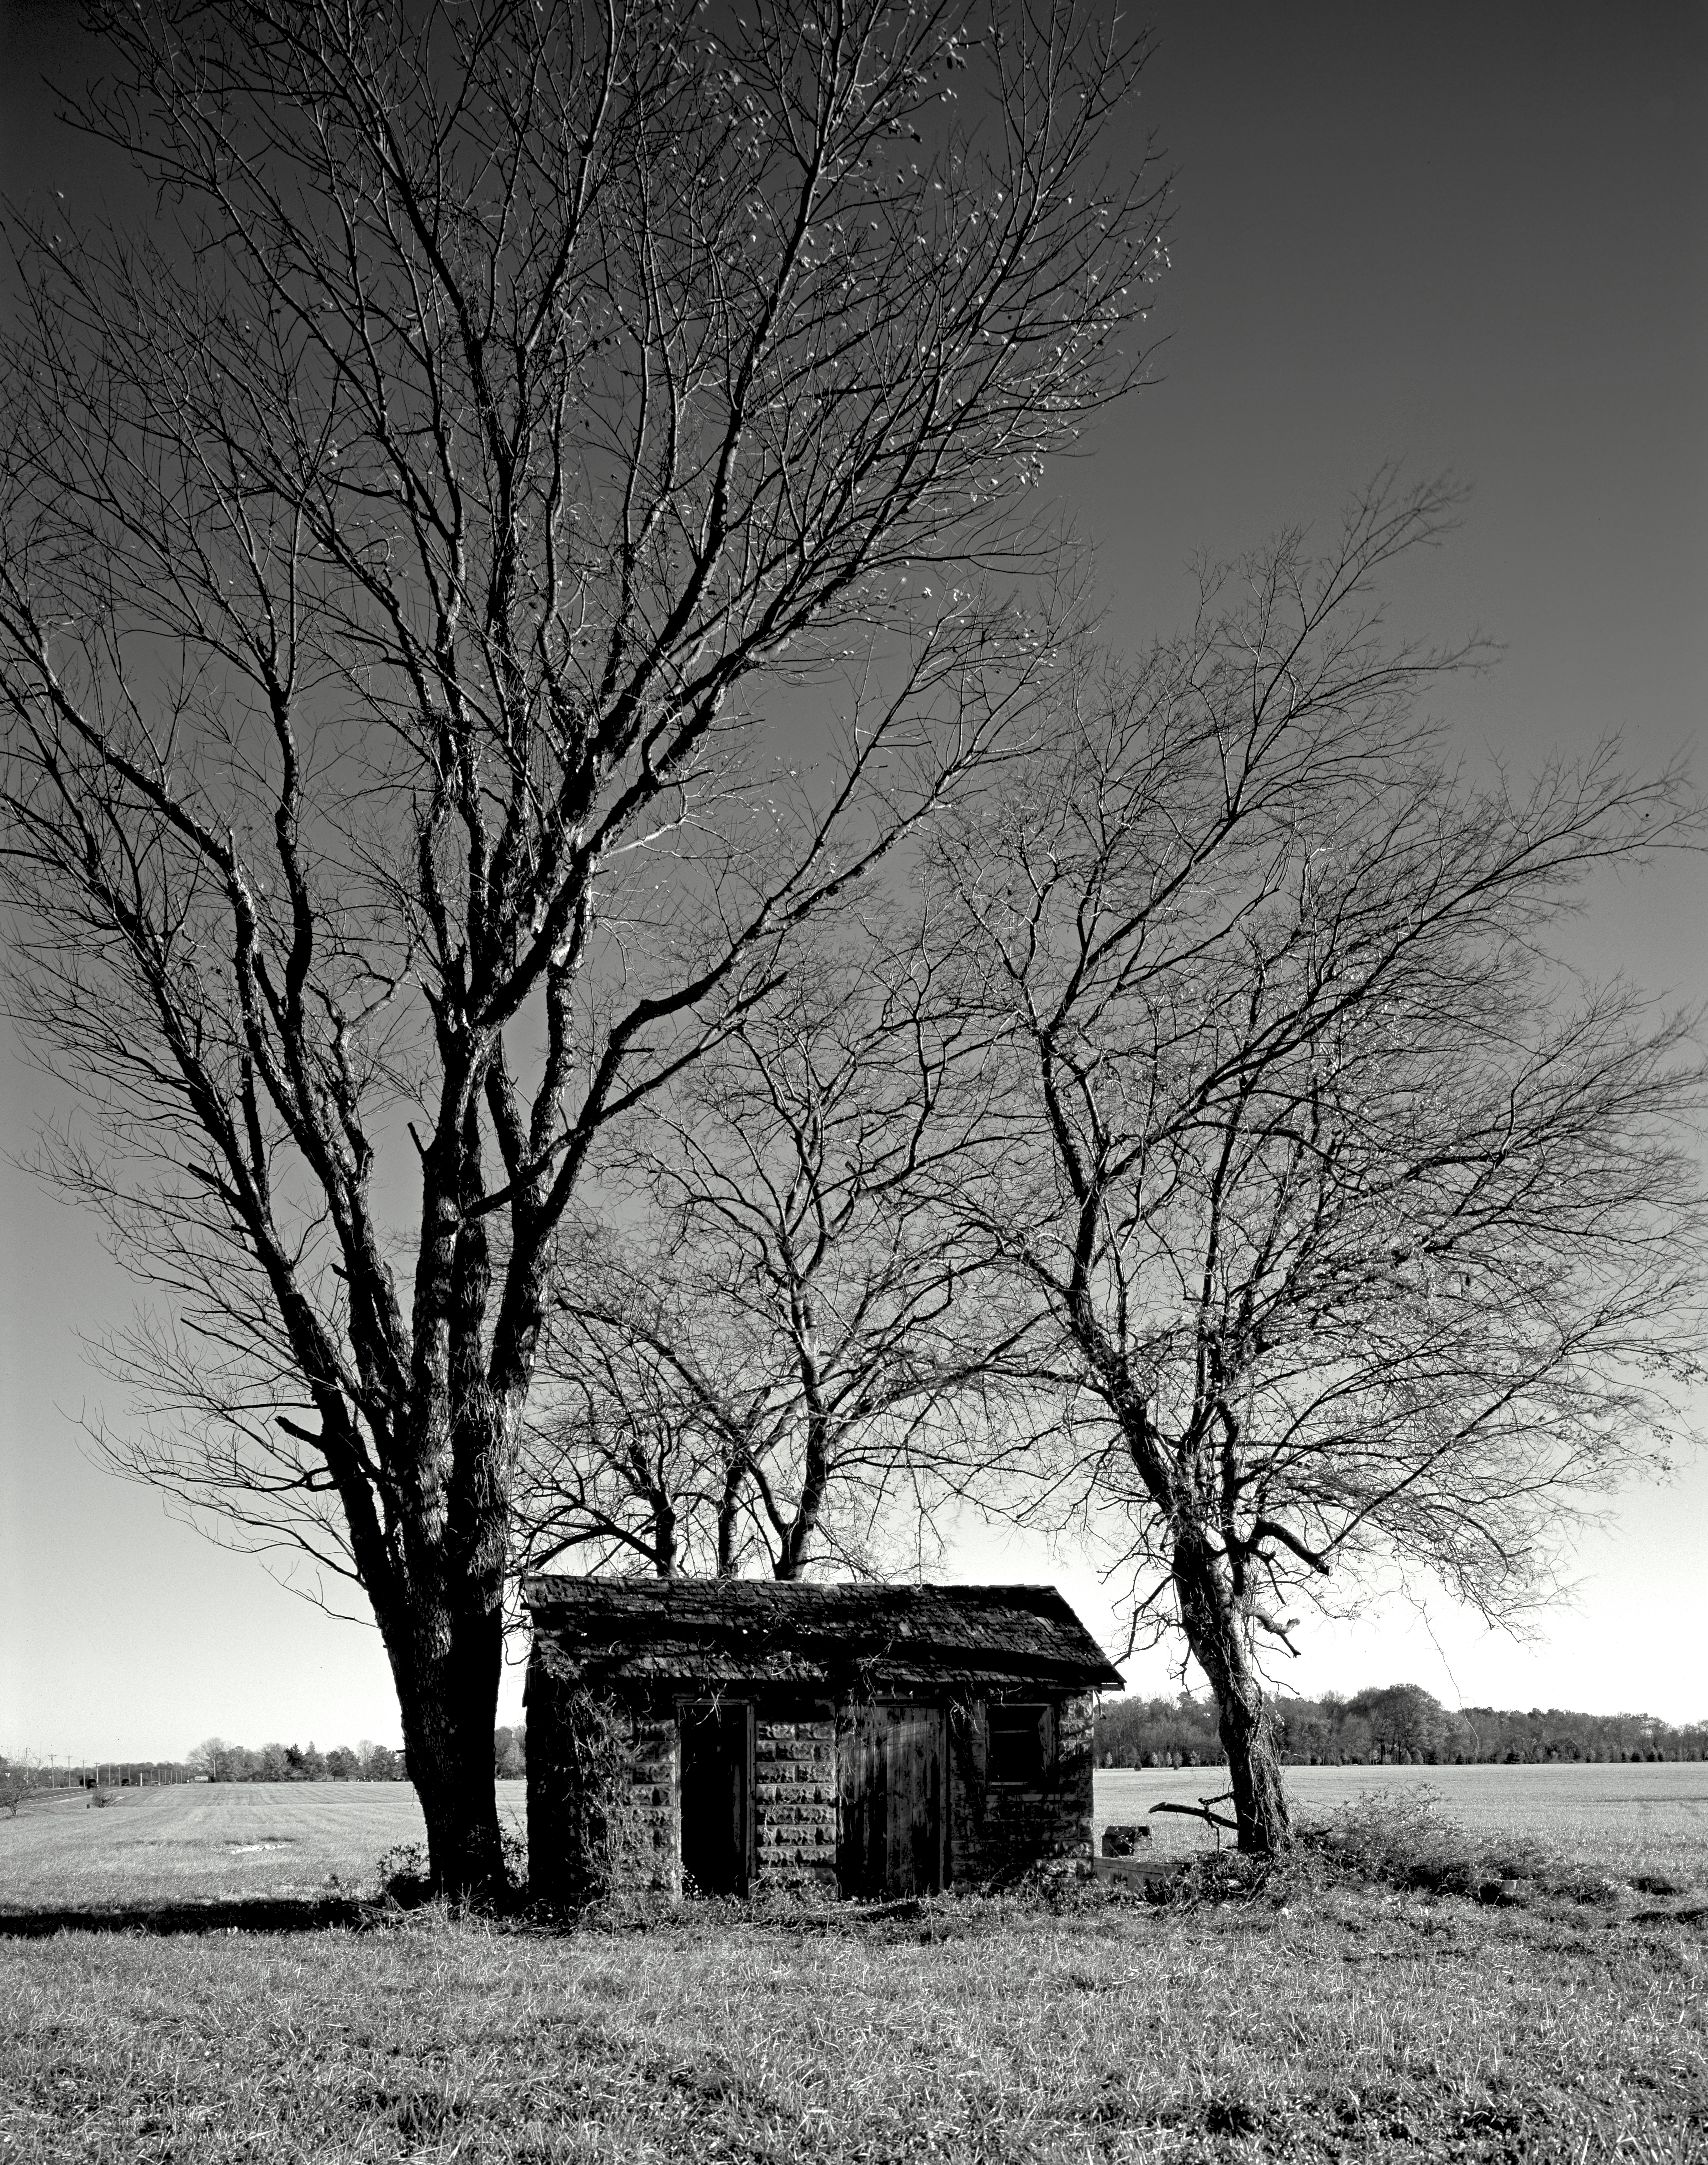
landscape, tree, nature, grass, branch, winter, black and white, plant, mist, white, meadow, house, morning, hut, idyllic, green, darkness, rest, black, monochrome, season, sw, harmony, north carolina, rural area, monochrome photography, atmospheric phenomenon, woody plant